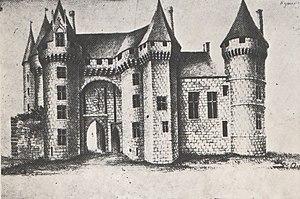
Croquis du château de Quimerch en Bannalec tel qu'il apparaissait au début du XIXe siècle avant qu'il ne soit entièrement rasé par son propriétaire en 1828.
Bannalec [banalɛk] est une commune française située dans le département du Finistère, en région Bretagne.